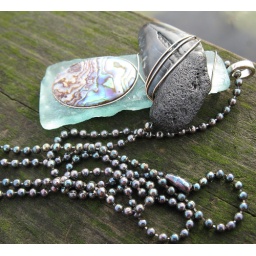
Ancient shark tooth fossil, tumbled glass, abalone shell, wrapped in oxidized sterling silver and hung on oxidized silver ball chain.